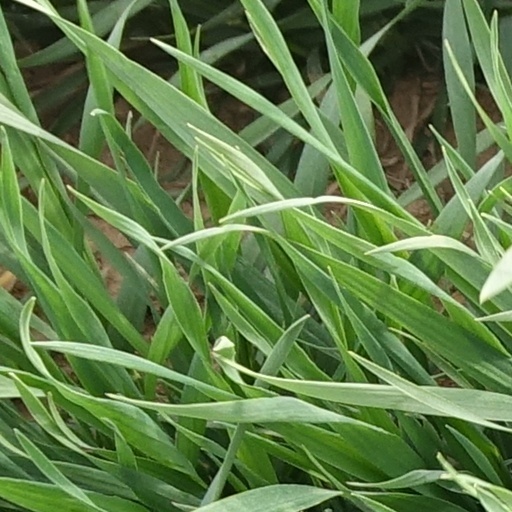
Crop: wheat